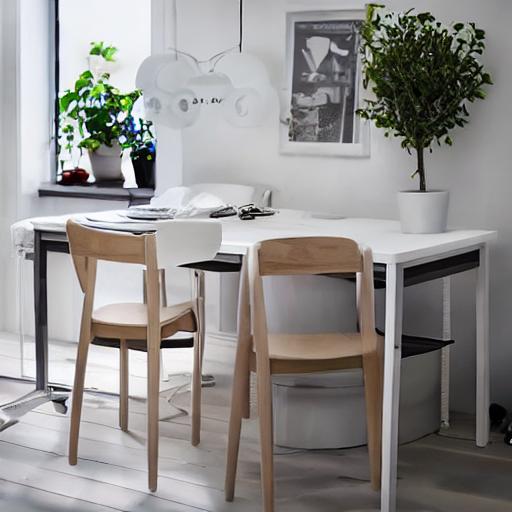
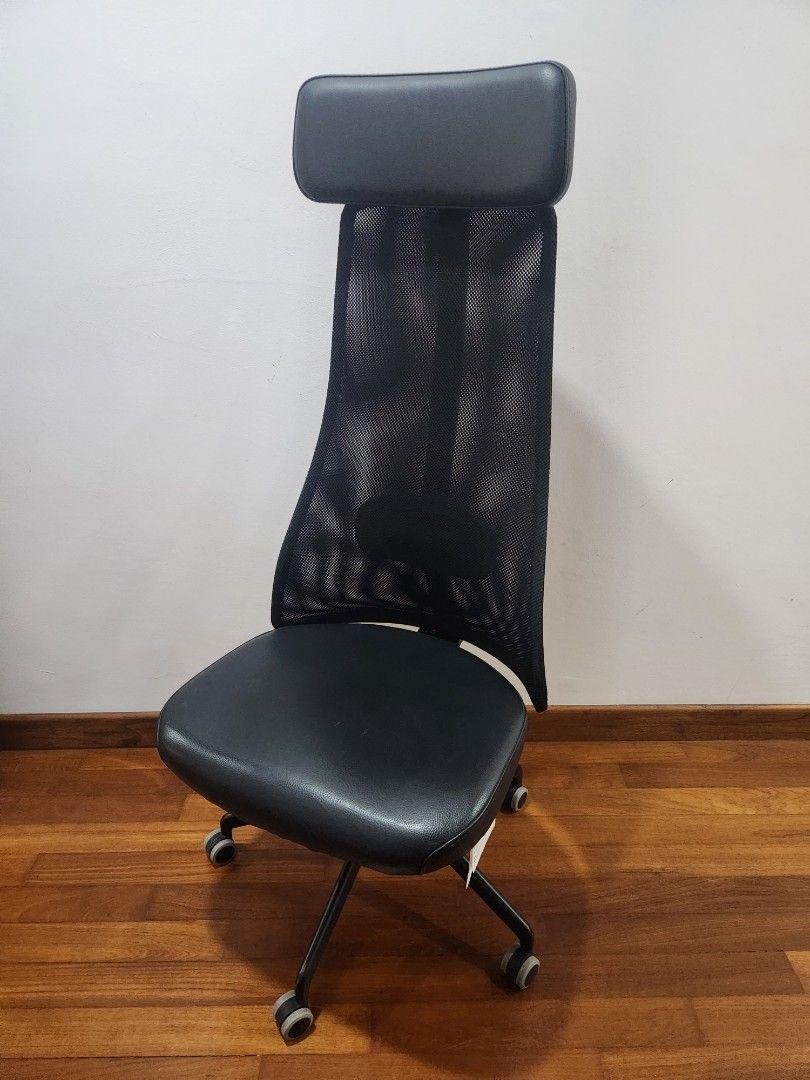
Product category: items_chair
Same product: no